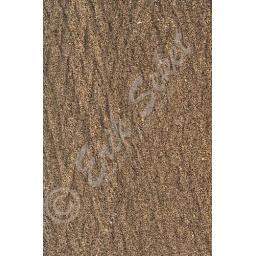
I was fascinated by the patterns made in the sand by the sea water as it ebbed and flowed over the beach.